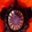
Label: poppy